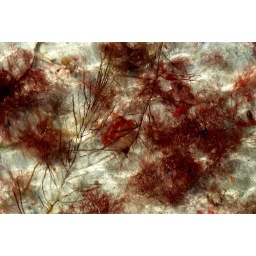
sea weed in water on beach muckross kilcar co donegal 11/7/10